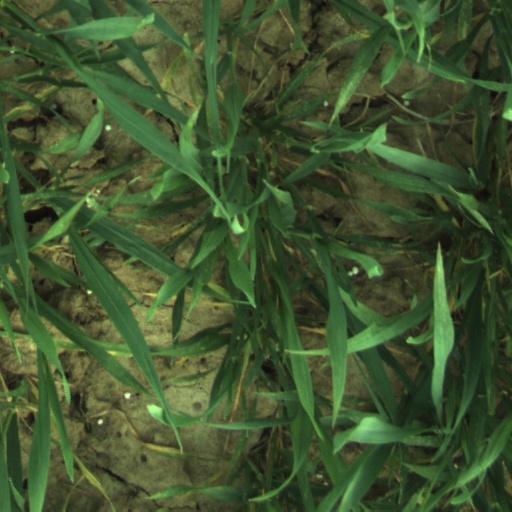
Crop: wheat